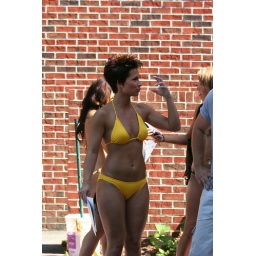
girl in yellow bikini at the summer nationals in worcester, ma. july '07